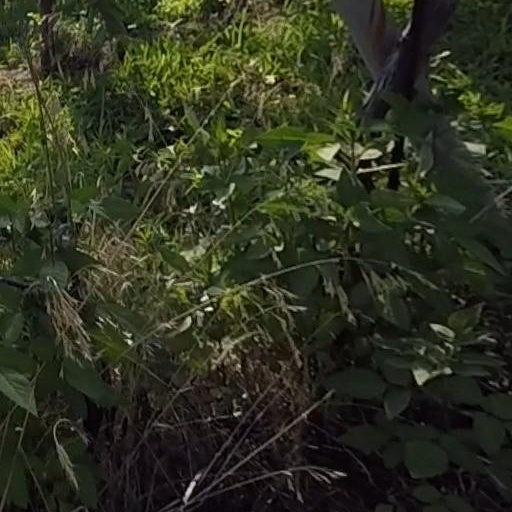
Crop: grape